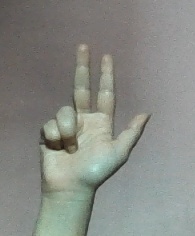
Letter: al